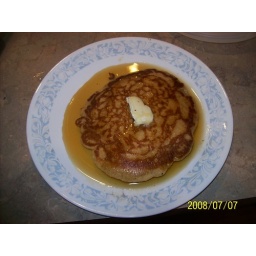
ground rolled oats in blender (used as flour, fresh ground white wheat, and one cup of red wheat. delicious!